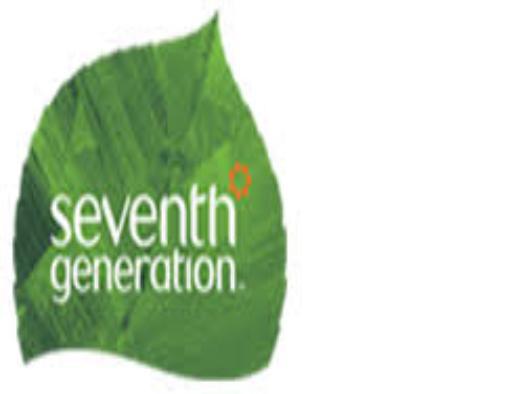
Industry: Necessities